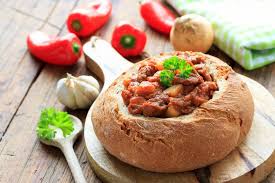
Yemek: et_sote